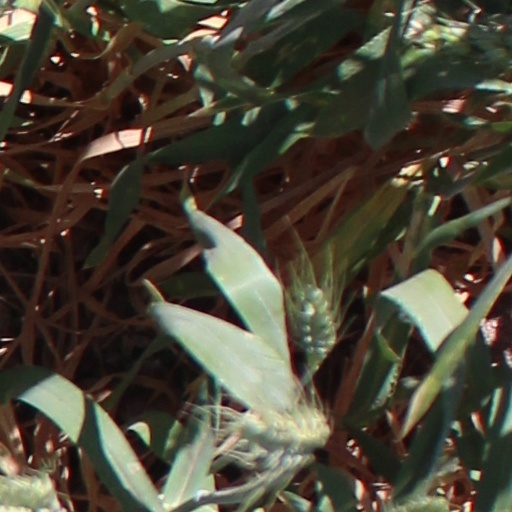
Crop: wheat